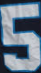
Number: 5